Instruments played by the Rolling Stones

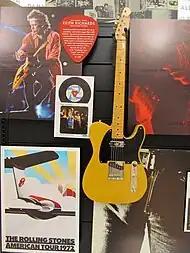
A copy of "Micawber", Keith Richards' signature Telecaster model, in the Fender Guitar Factory Museum

Keith Richards used a Harmony H72 Meteor on early tours, before switching to an Epiphone Casino. After the Stones became successful in the US, Richards acquired a Gibson Firebird and a 1959 Les Paul with a Bigsby Vibrato system. He used this Les Paul live, switching to a Custom model in 1966. Richards' use of the Les Paul in a British rock band helped popularise the model and ultimately lead to production resuming.